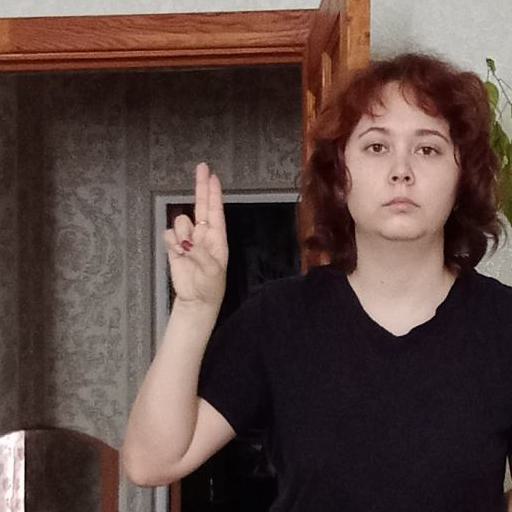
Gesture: two_up